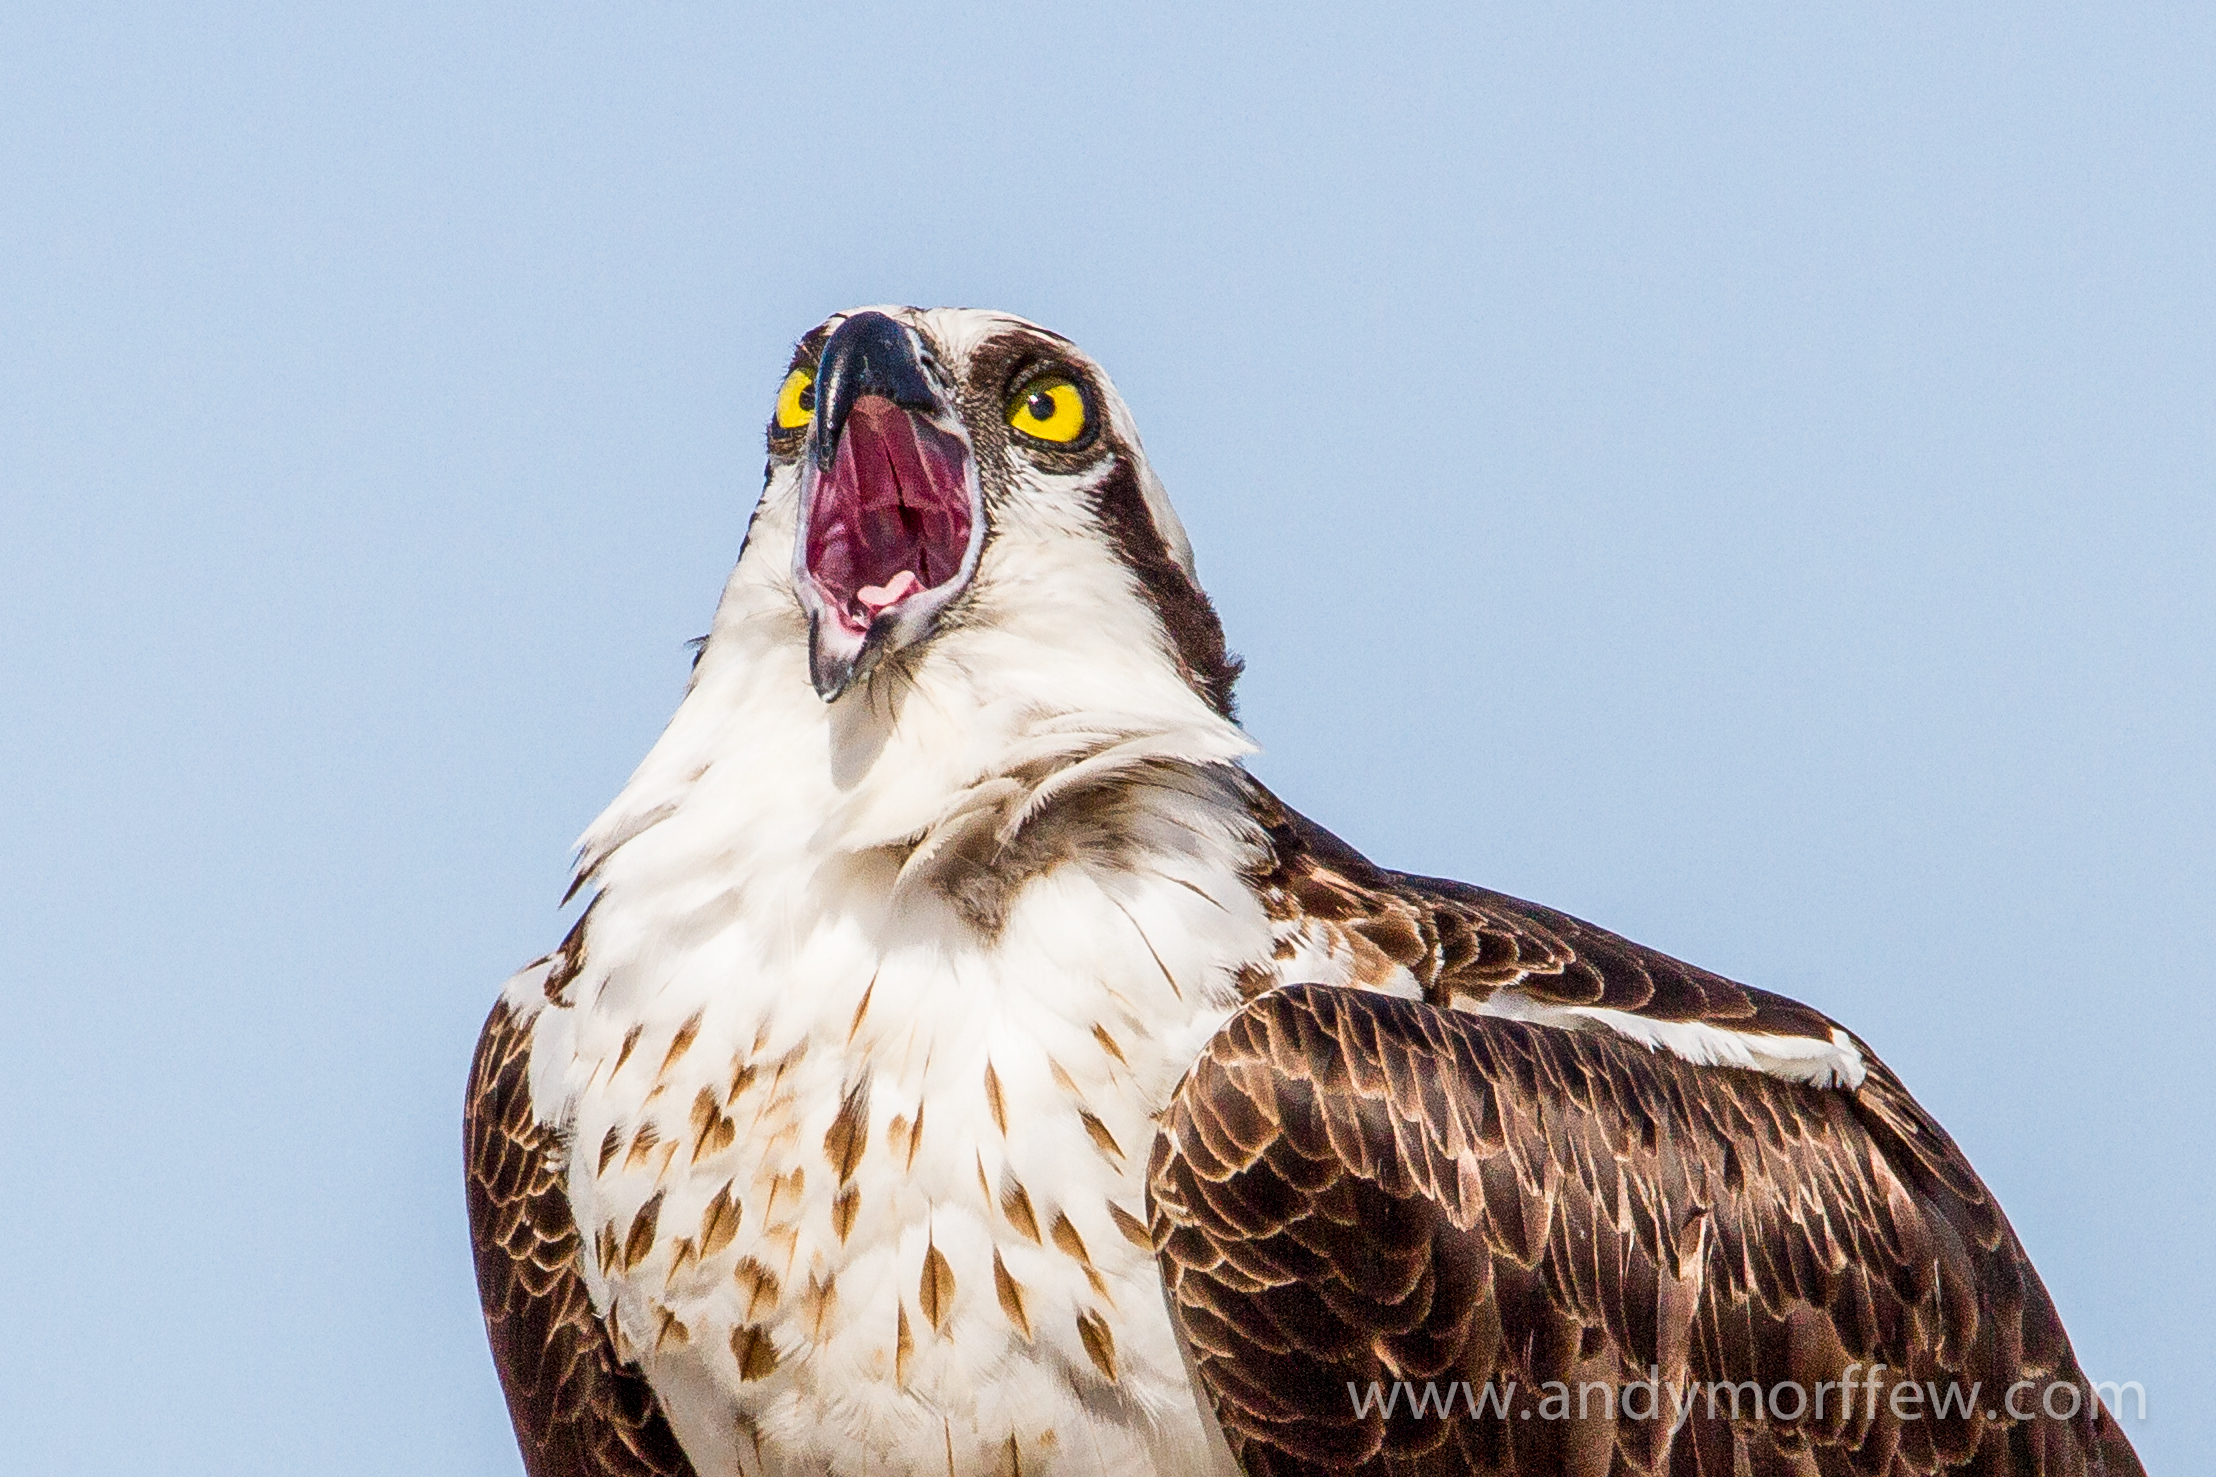
bird, wing, wildlife, beak, eagle, island, hawk, fauna, bird of prey, vertebrate, marco, osprey, birdperfect, falcon, florida, buzzard, andymorffew, morffew, naturethroughthelens, avianexcellence, tigertailbeachpark, accipitriformes